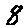
Label: 8